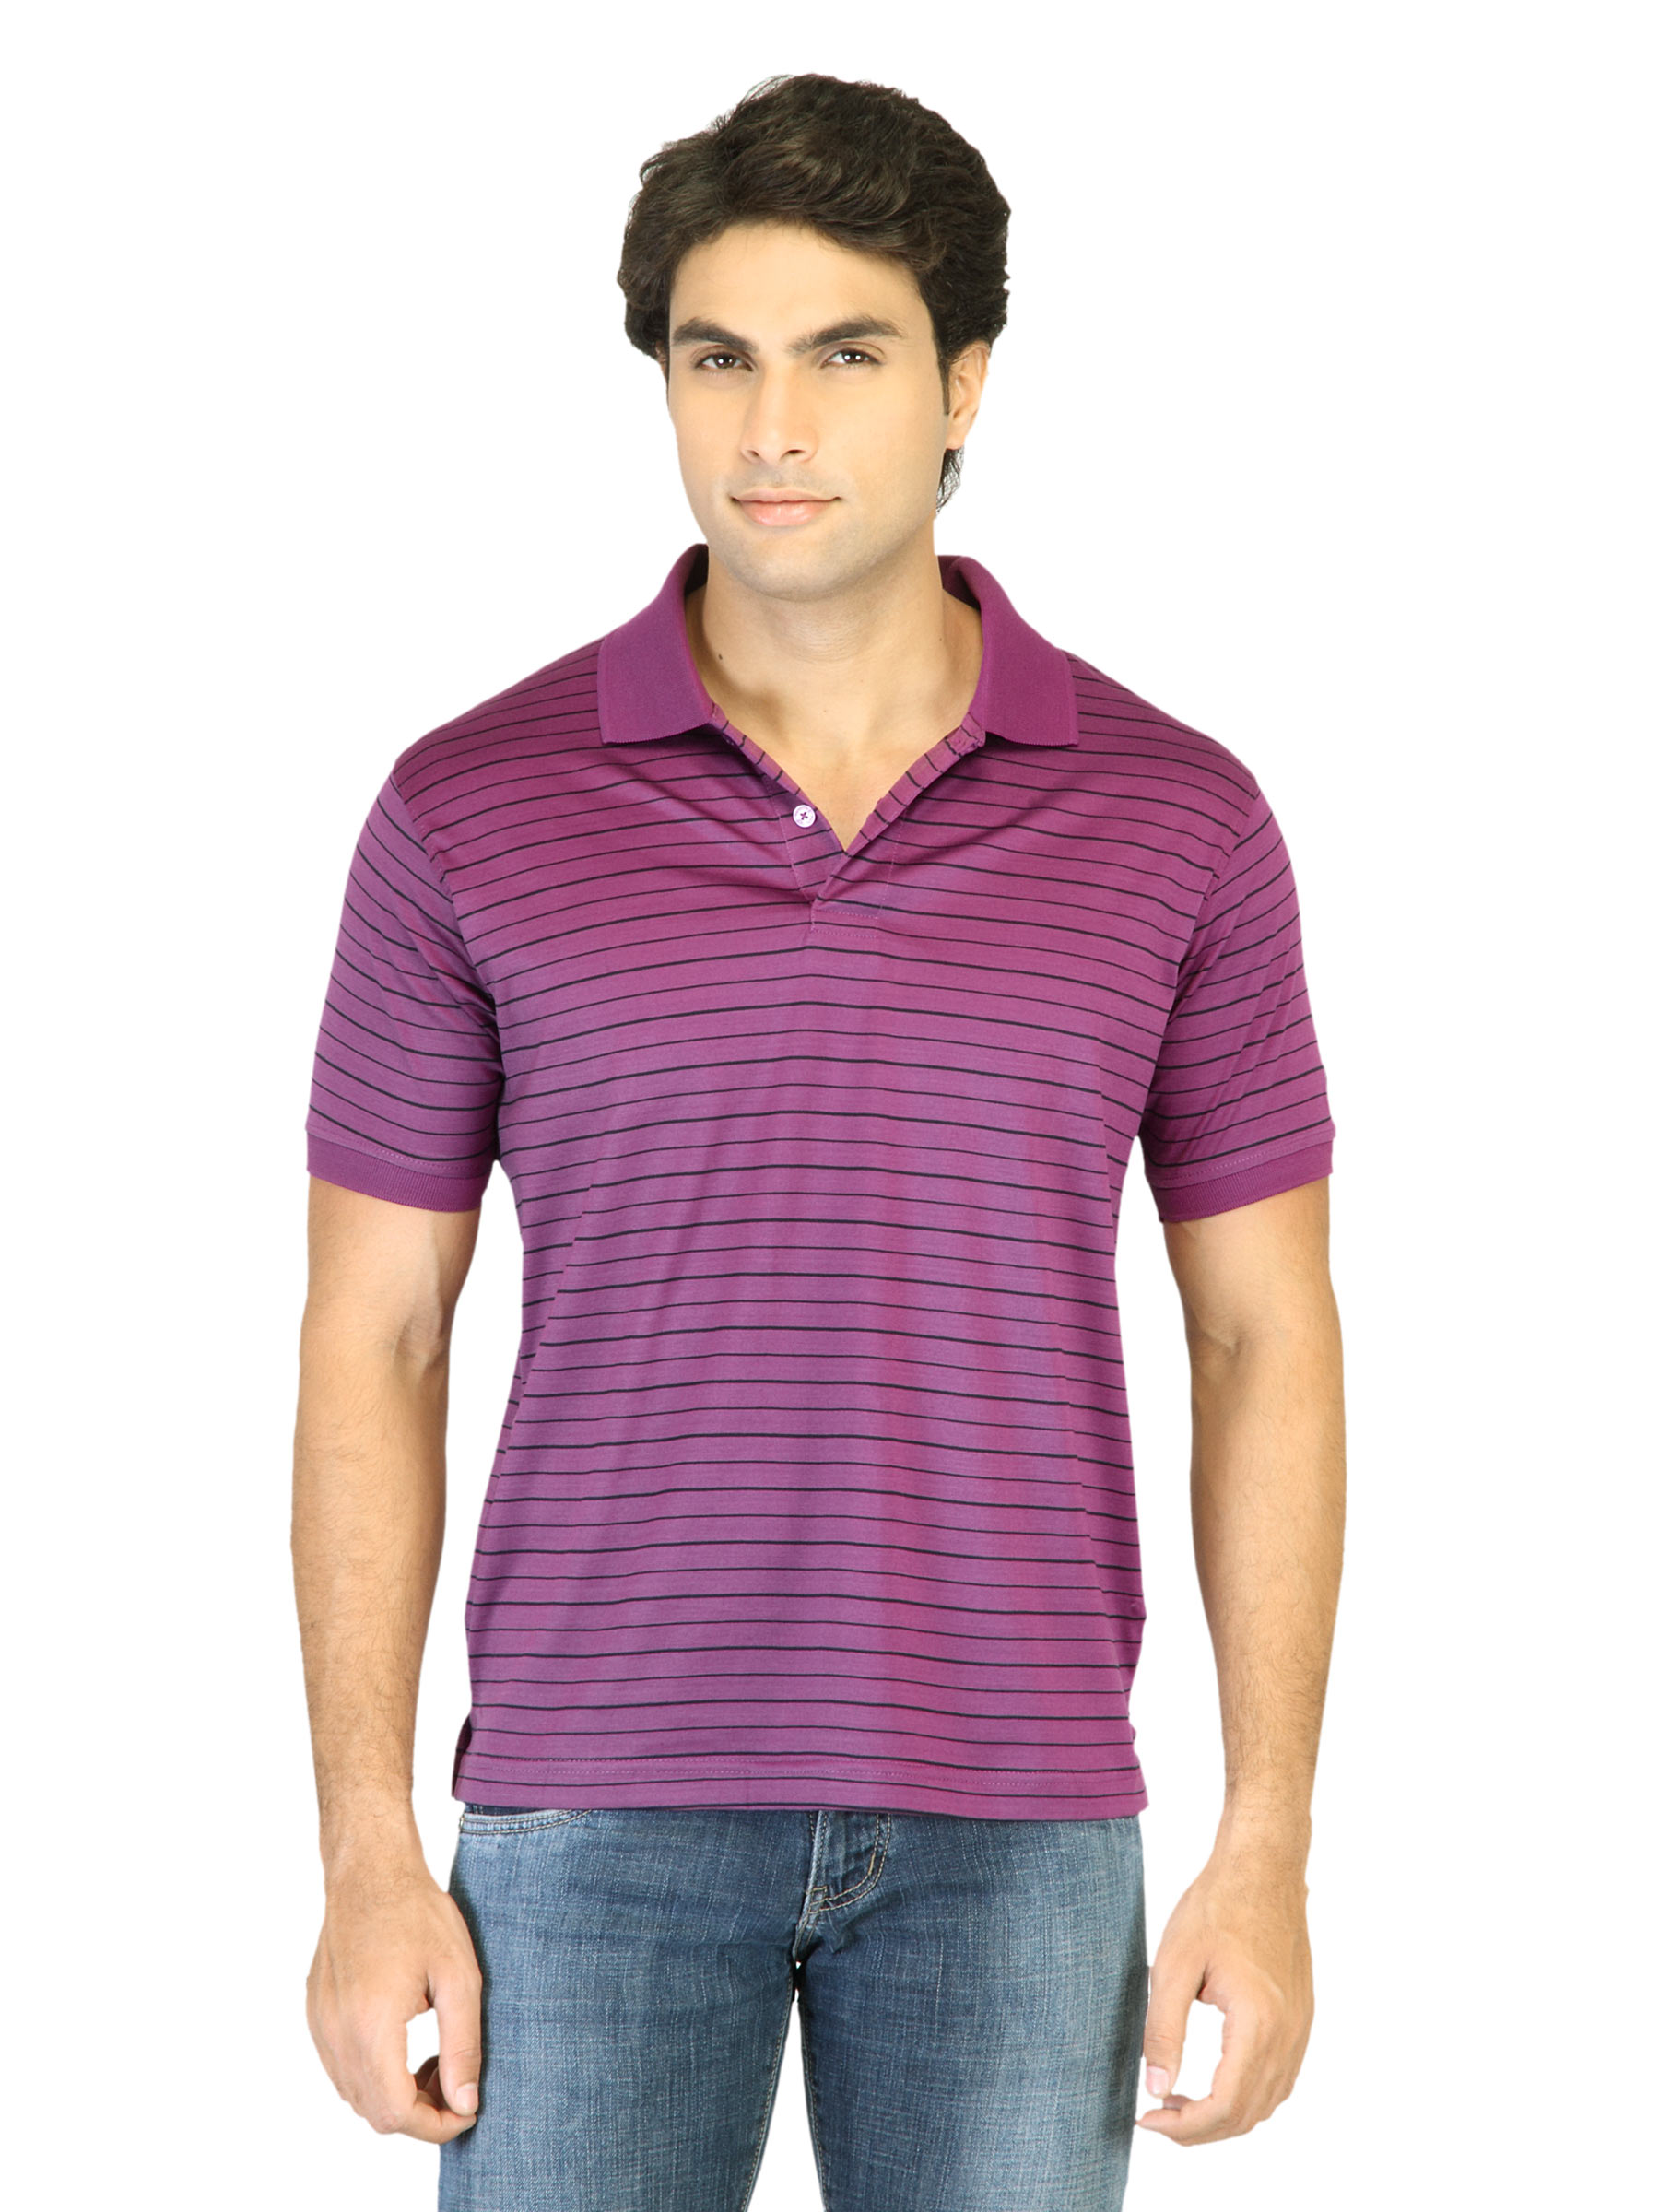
Proline Men Purple Striped Polo T-shirt
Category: Apparel / Topwear / Tshirts
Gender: Men
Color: Purple
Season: Summer 2012
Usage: Casual